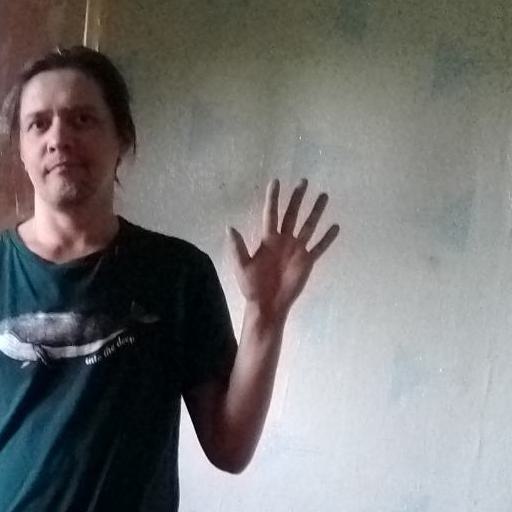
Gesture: palm